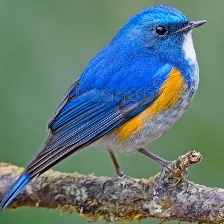
Species: HIMALAYAN BLUETAIL
Scientific name: TARSIGER RUFILATUS